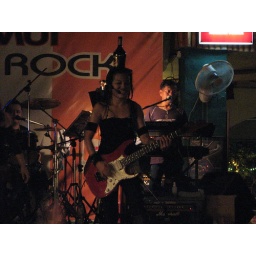
going to an irish bar isn't a cop out when there aren't any in japan....and these girls ROCKED